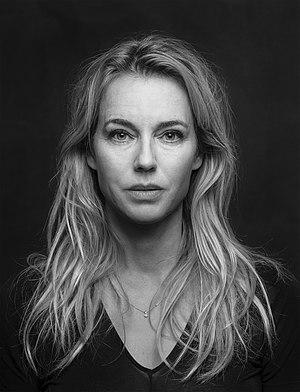
Marion Pauw, née le 19 août 1973 en Tasmanie en Australie, est une écrivaine, femme de lettres et scénariste australo-néerlandaise.